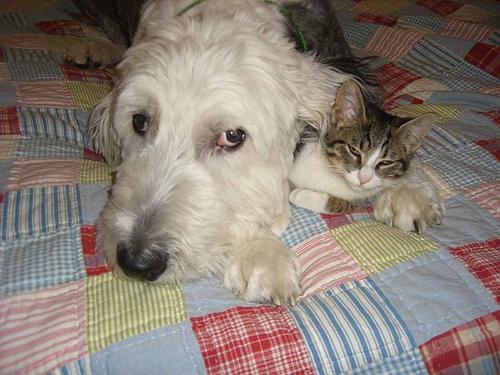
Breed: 257-n000108-Old_English_sheepdog